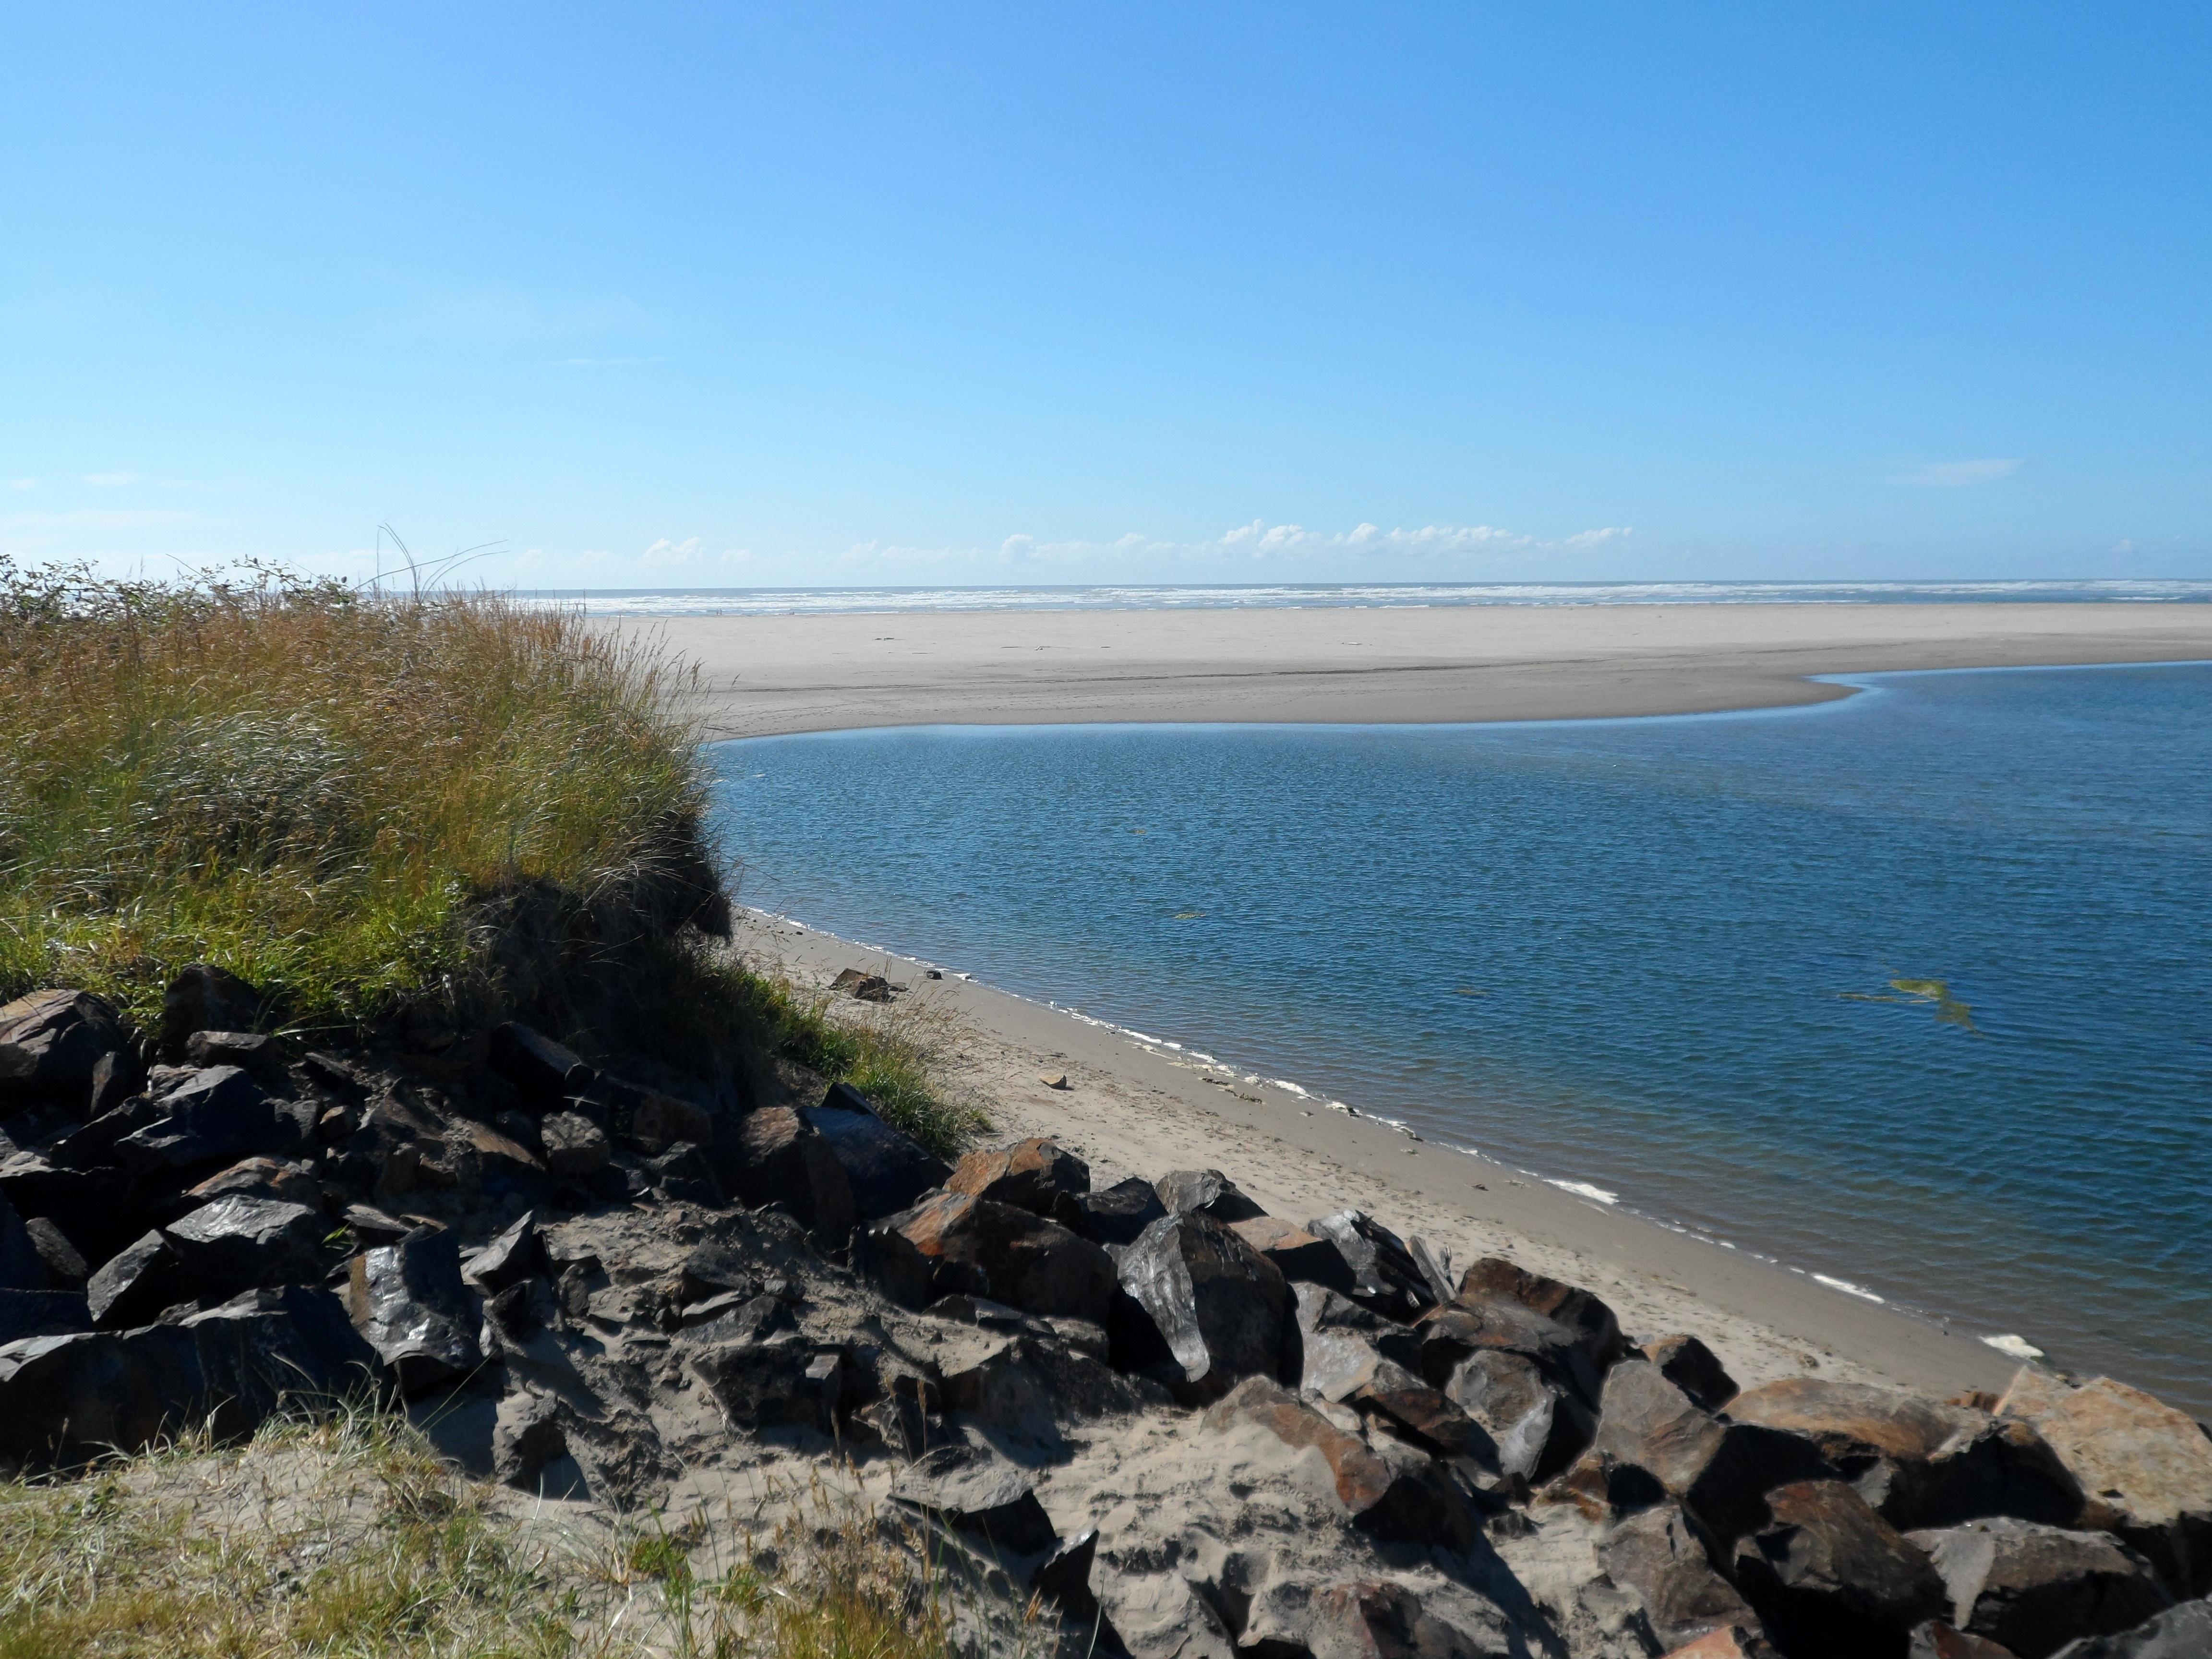
beach, sea, coast, water, nature, sand, rock, ocean, horizon, shore, wave, view, vacation, coastline, shoreline, cliff, cove, seascape, scenery, bay, terrain, body of water, ocean view, beautiful, cape, oregon